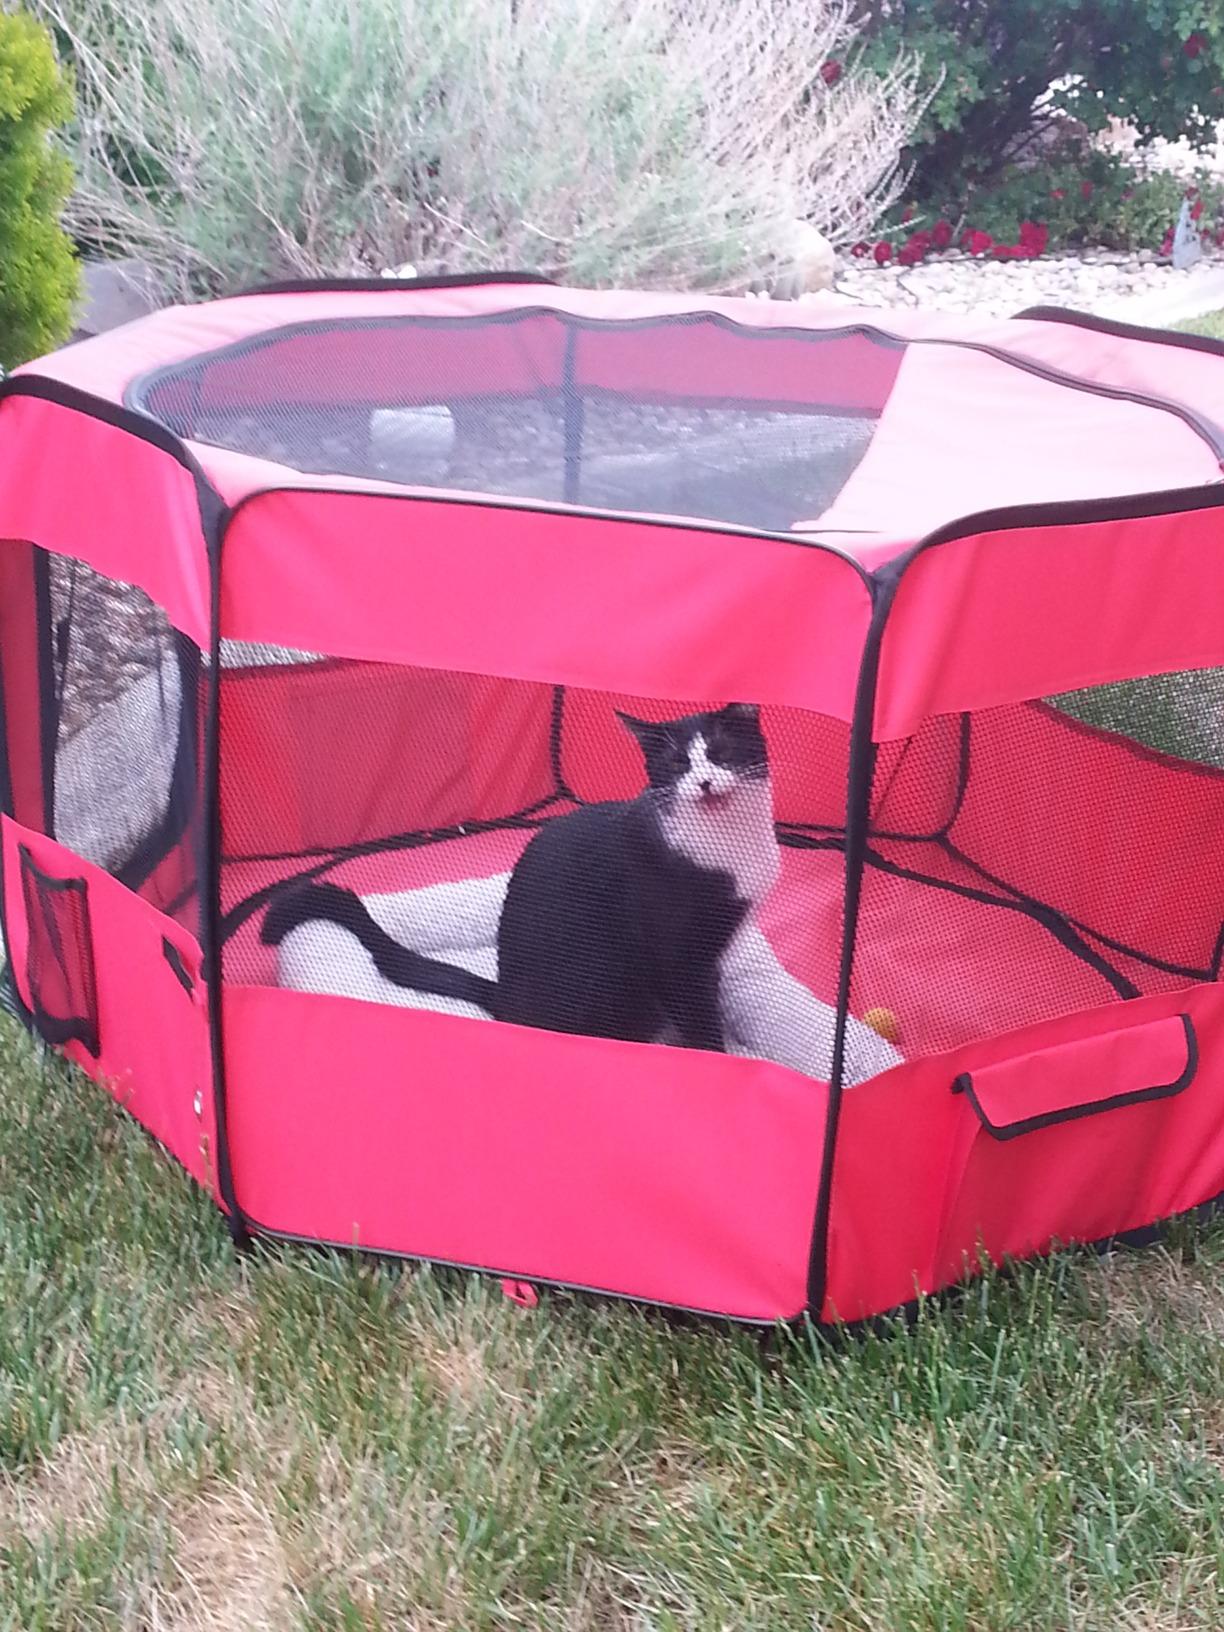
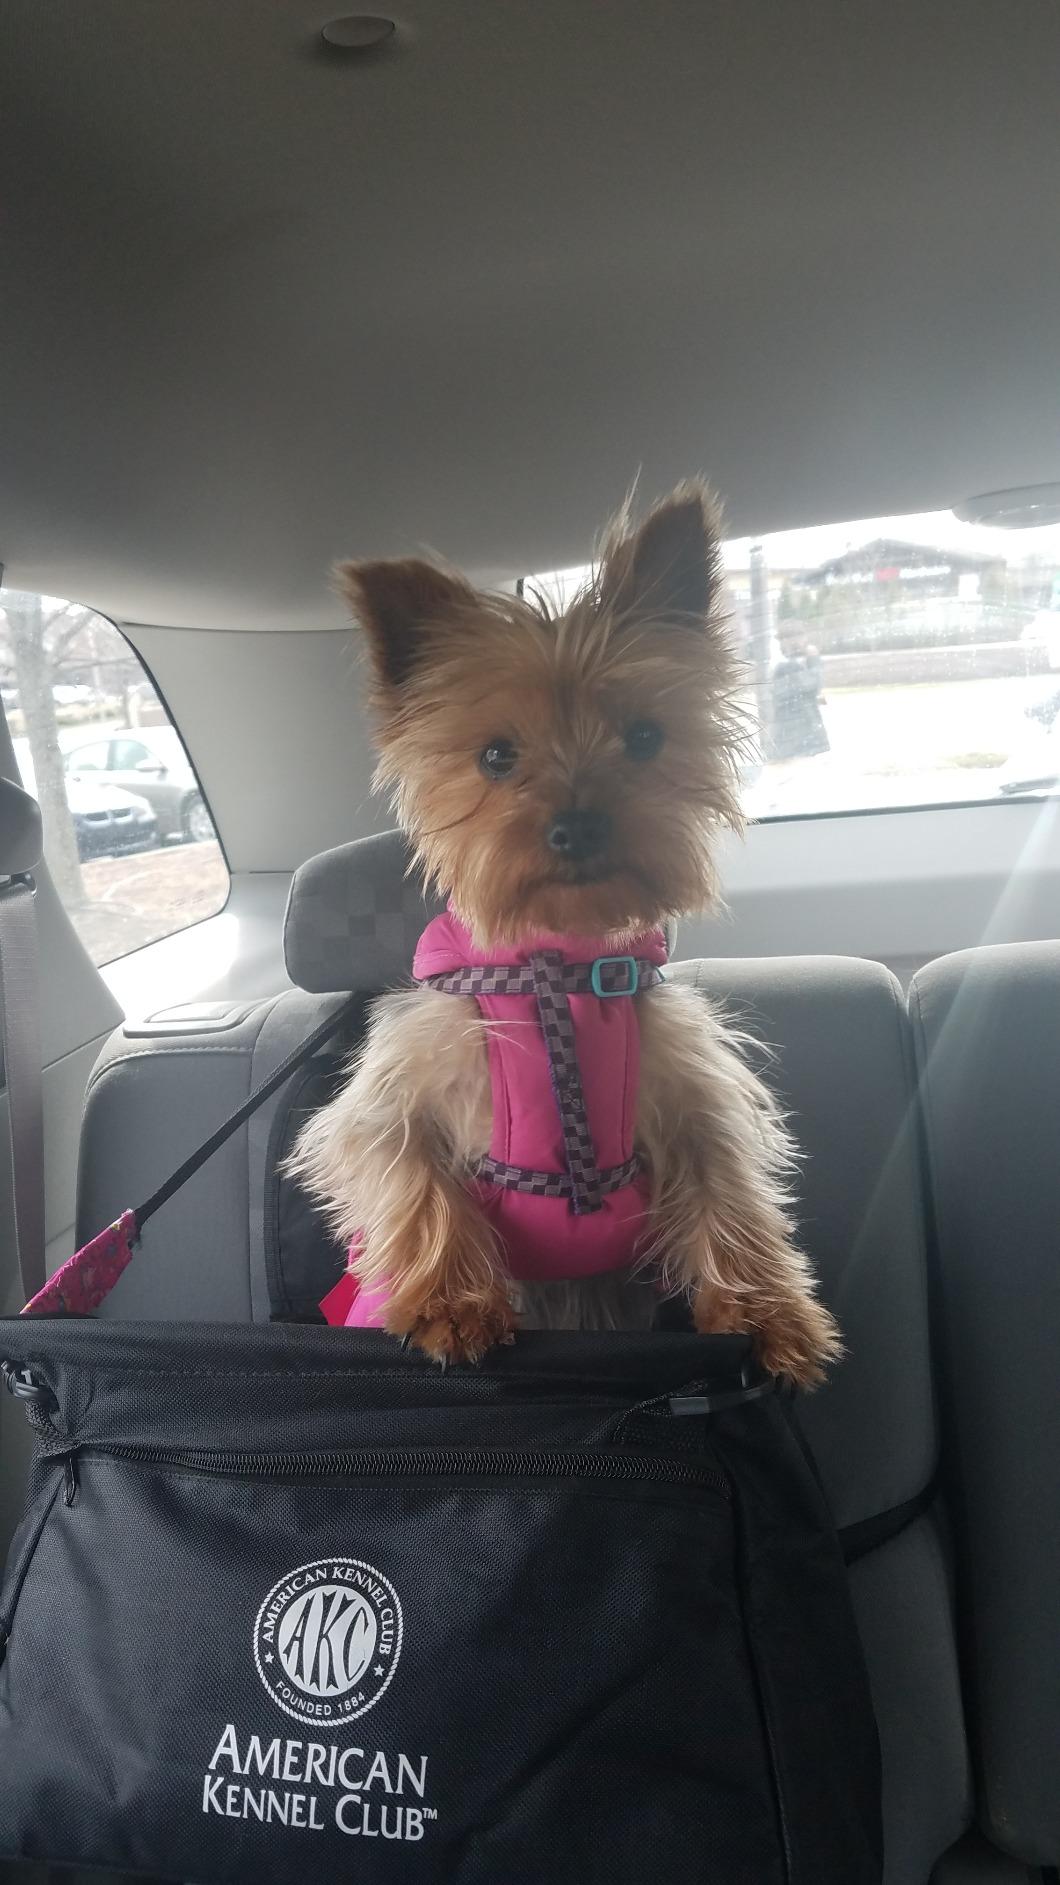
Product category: items_kennel
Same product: no